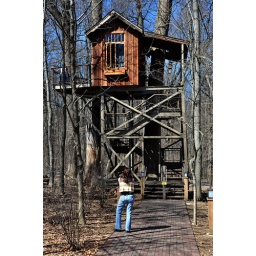
The &amp;quot;Bird House&amp;quot; tree house in Longwood Gardens near Kennett Square, Pennsylvania